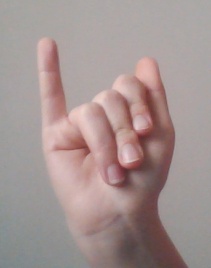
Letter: meem